Racism against African Americans

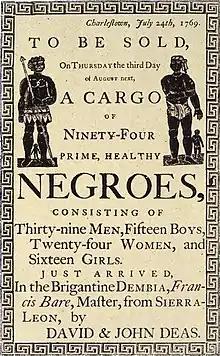
Reproduction of a handbill advertising a slave auction in Charleston, South Carolina, in 1769

The Atlantic slave trade prospered, with more than 470,000 persons forcibly transported from Africa between 1626 and 1860 to what is now the United States. Prior to the Civil War, eight serving presidents were slaveholders, and slavery was protected by the U.S. Constitution. Creating wealth for the White elite, approximately one in four Southern families held Black people in slavery prior to the Civil War. According to the 1860 U.S. census, there were about 385,000 slave owners out of a White population of approximately 7 million in the slave states. White European Americans who participated in the slave industry sought to justify their economic exploitation of Black people by creating a "scientific" theory of White superiority and Black inferiority. Thomas Jefferson, a slave owner himself, called for science to determine the obvious "inferiority" of Black people that is regarded as "an extremely important stage in the evolution of scientific racism." He concluded that Black people were "inferior to the whites in the endowments of body and mind."